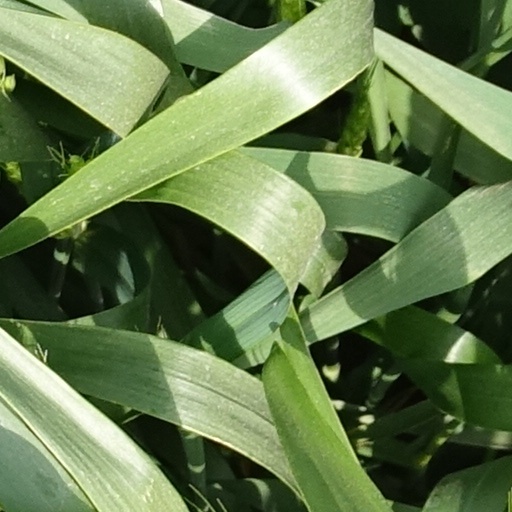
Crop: wheat